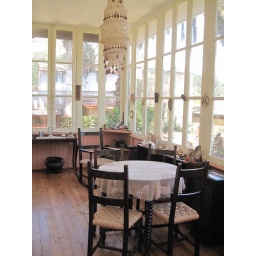
this is called a Galeria where the family gathered in the evenings ( a very old house at the beach in Paudo)